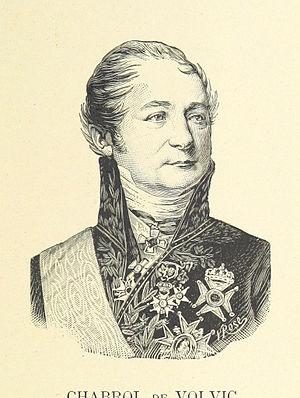
La rue de Chabrol est une voie du 10ᵉ arrondissement de Paris, en France.